Definition of religion

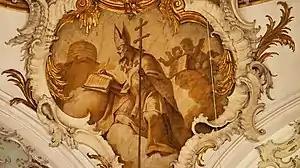
Fresco of St. Augustine of Hippo, Maria Steinbach. Saint Augustine was a Christian theologian and the bishop of Hippo Regius in north Africa and is viewed as one of the most important Church Fathers in Western Christianity for his writings. Among his most important works are "The City of God", "On Christian Doctrine" and "Confessions."

A number of scholars have pointed out that the terminology used in the study of religion in the West derives from Judeo-Christian tradition, and that the basic assumptions of religion as an analytical category are all Western in origin. This idea was first raised by Wilfred Cantwell Smith in his 1962 book, "The Meaning and End of Religion". Among the main proponents of this theory of religion are Daniel Dubuisson, Timothy Fitzgerald, Talal Asad, and Jason Ānanda Josephson Storm. These social constructionists argue that religion is a modern concept that developed from Christianity and was then applied inappropriately to non-Western cultures.